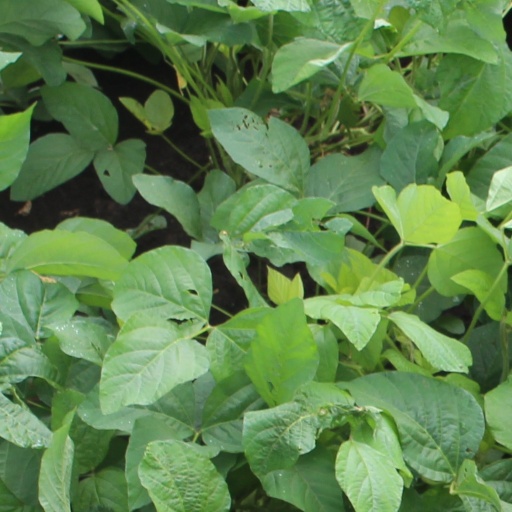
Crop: soybean